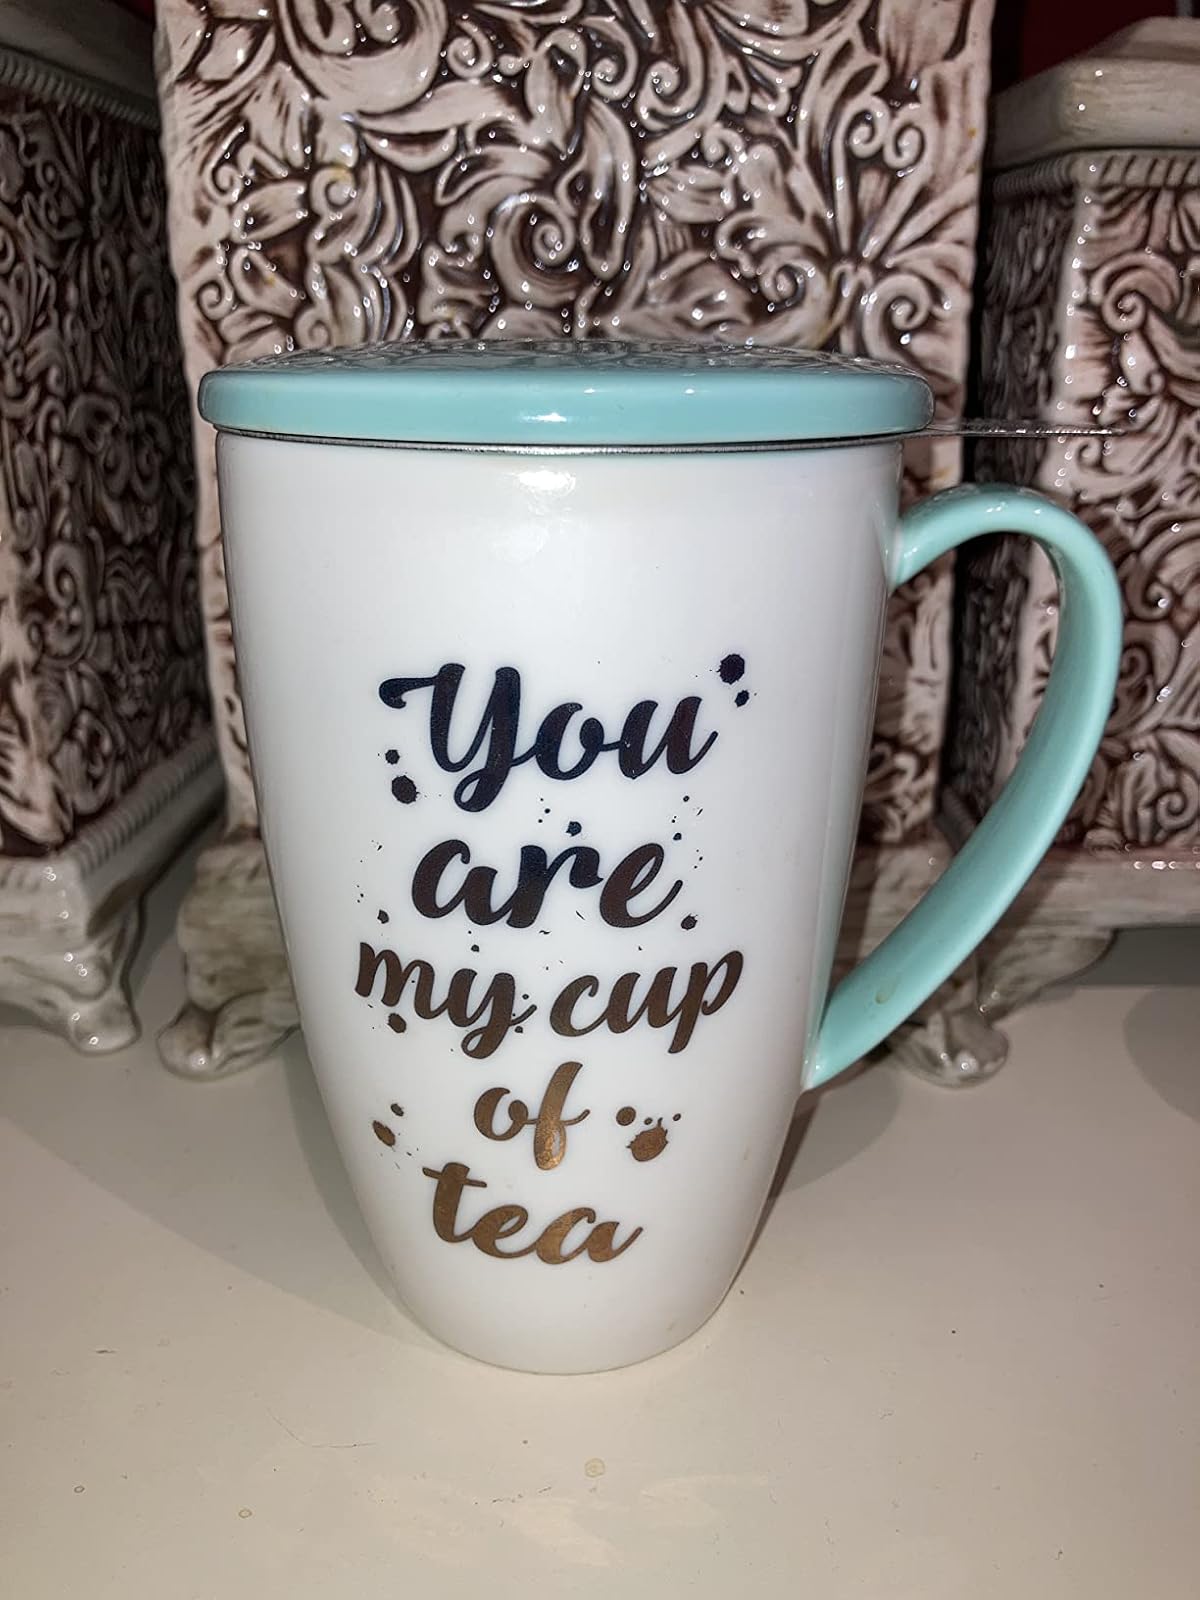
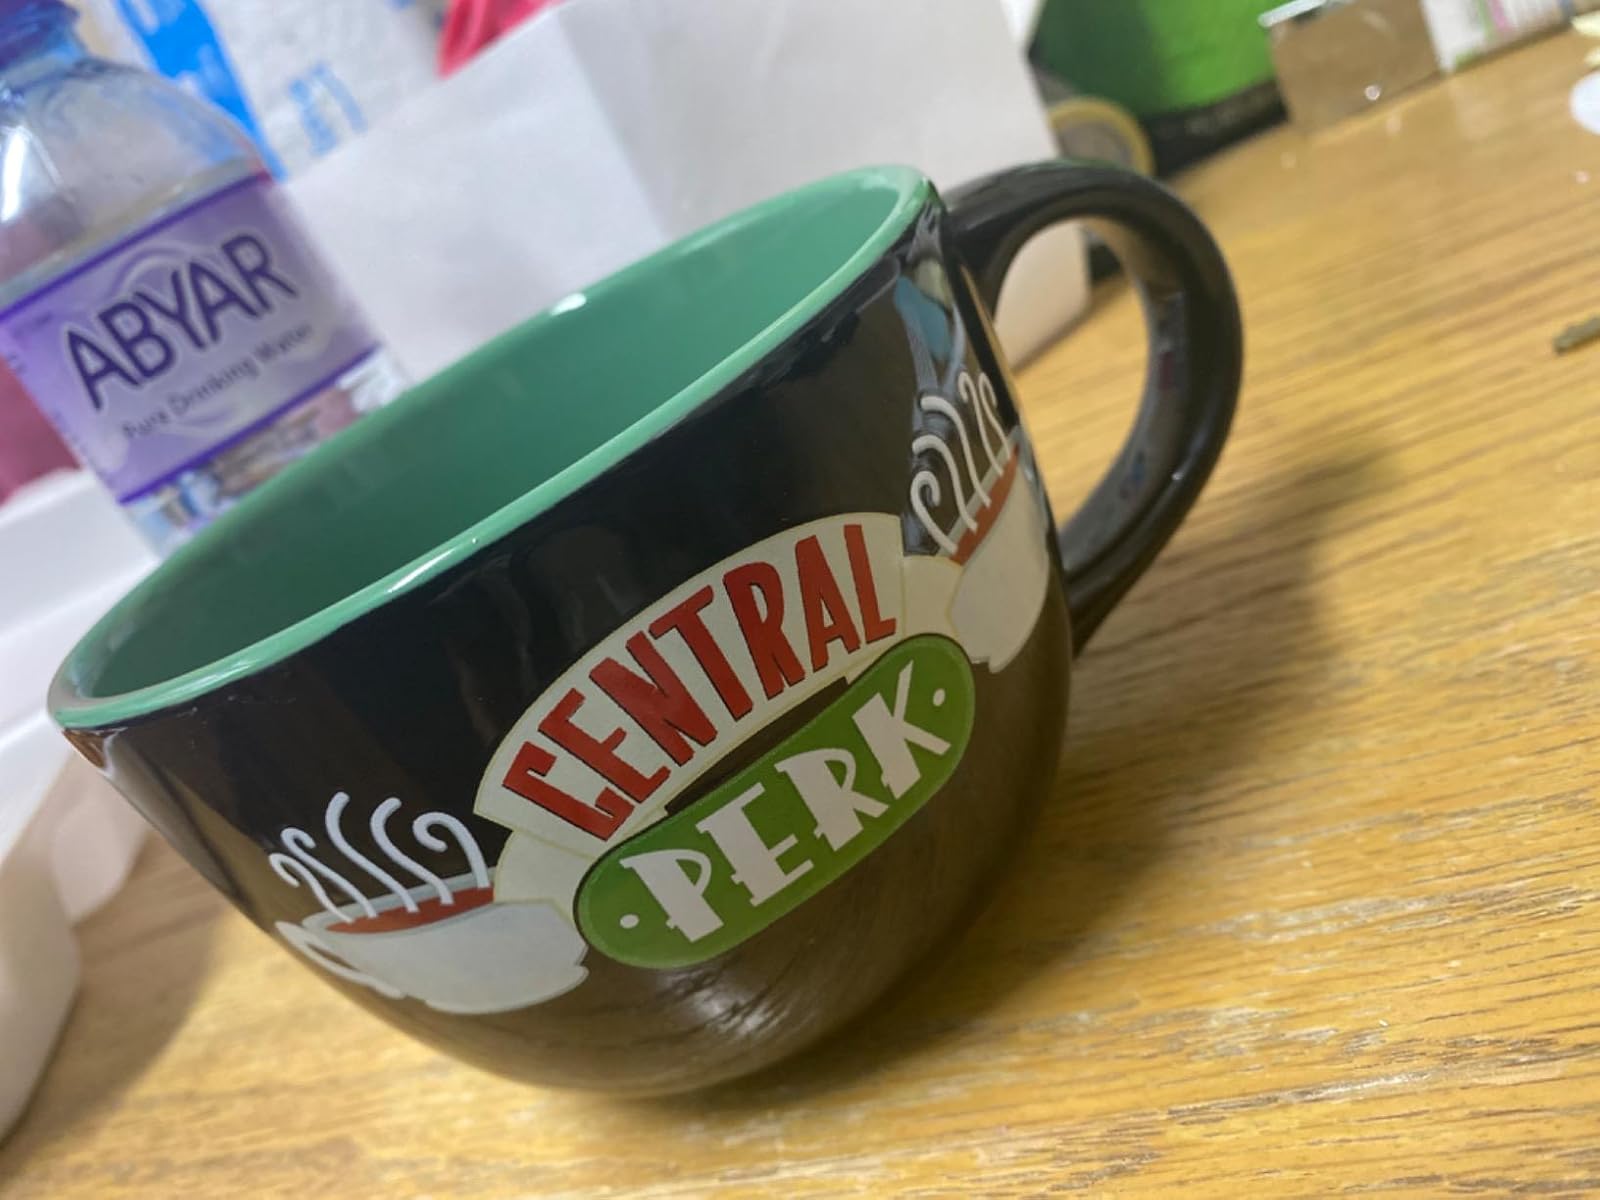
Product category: items_mug
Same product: no